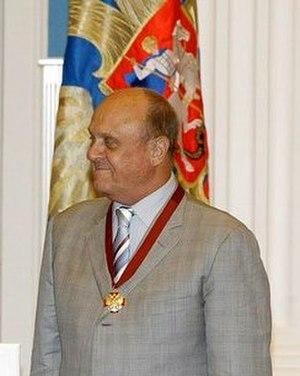
Vladimir Valentinovitch Menchov, en russe Владимир Валентинович Меньшов et en anglais Vladimir Menshov, né le 17 septembre 1939 à Bakou, est un réalisateur et un acteur soviétique et russe.